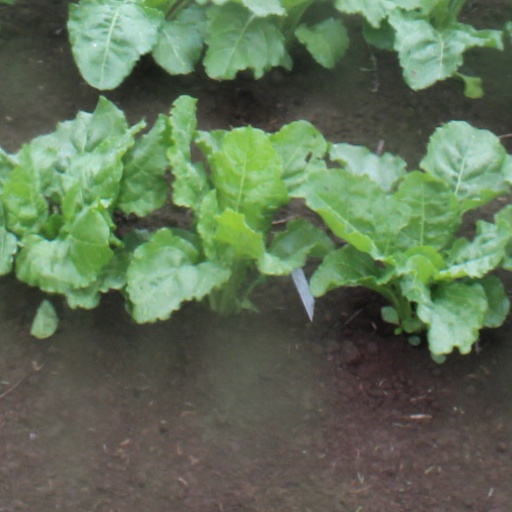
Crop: sugar beet